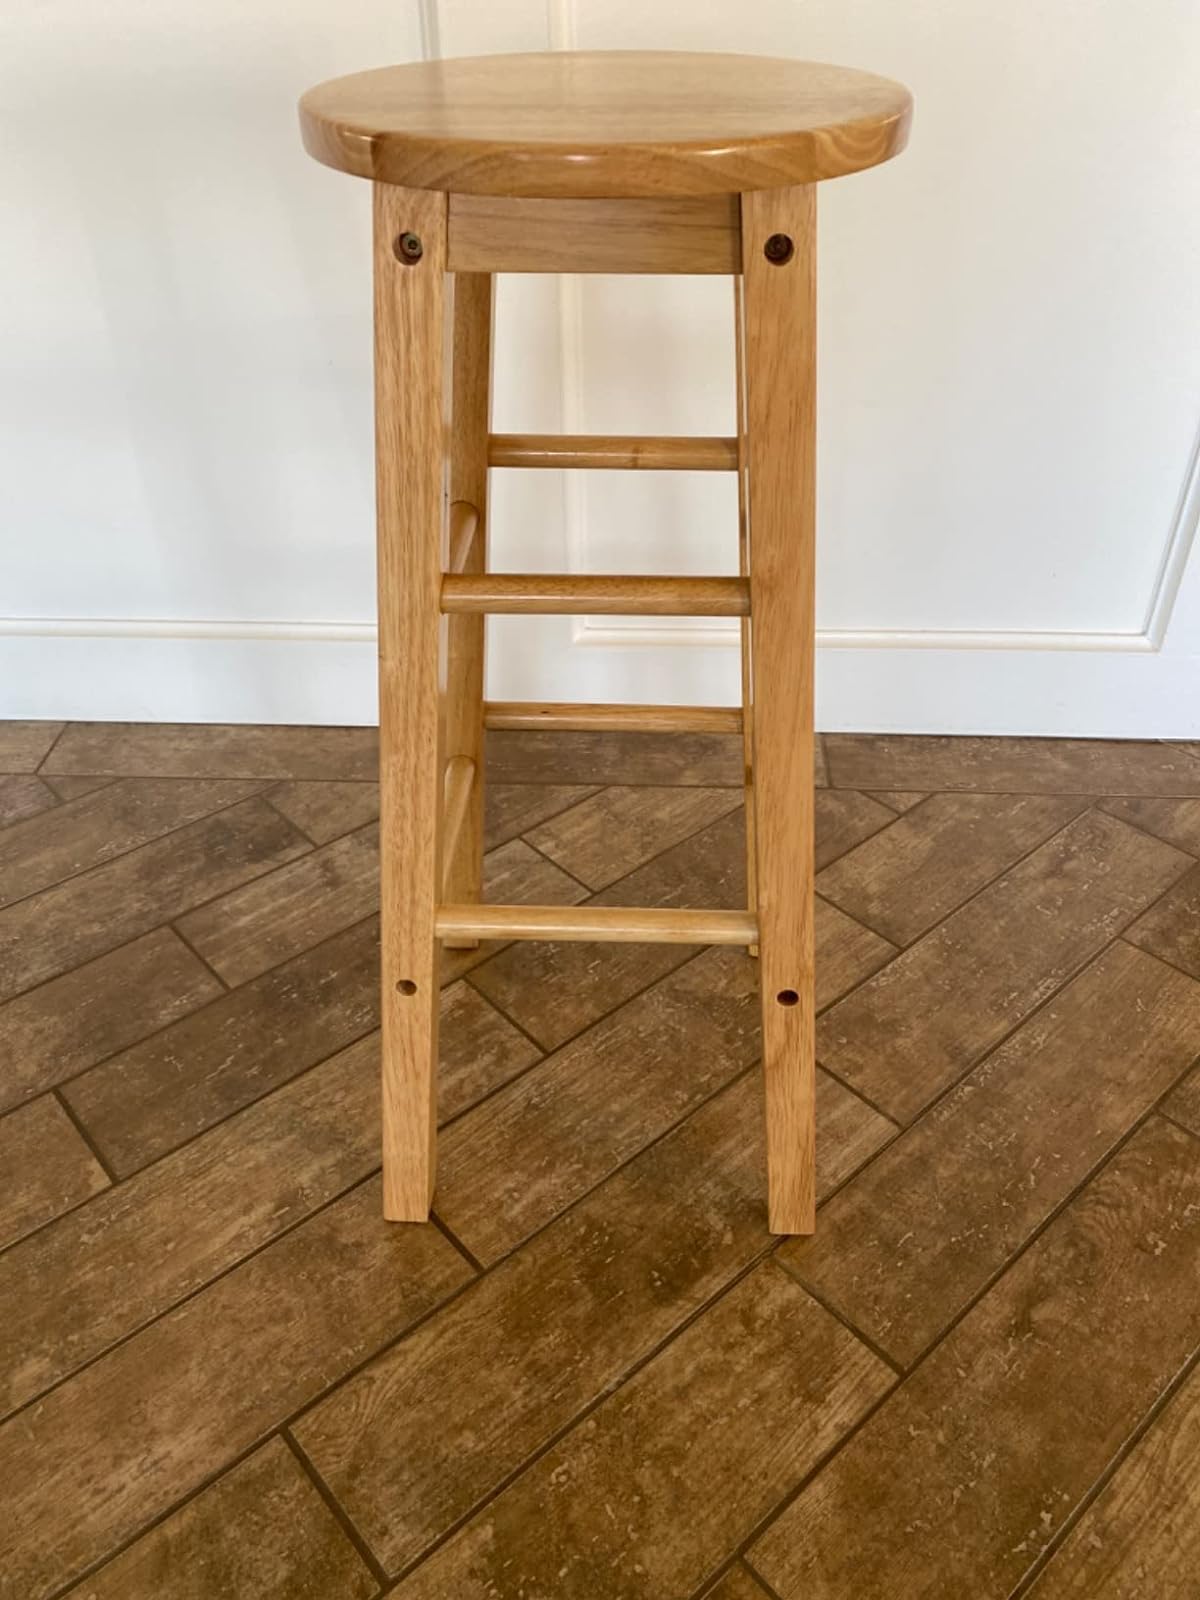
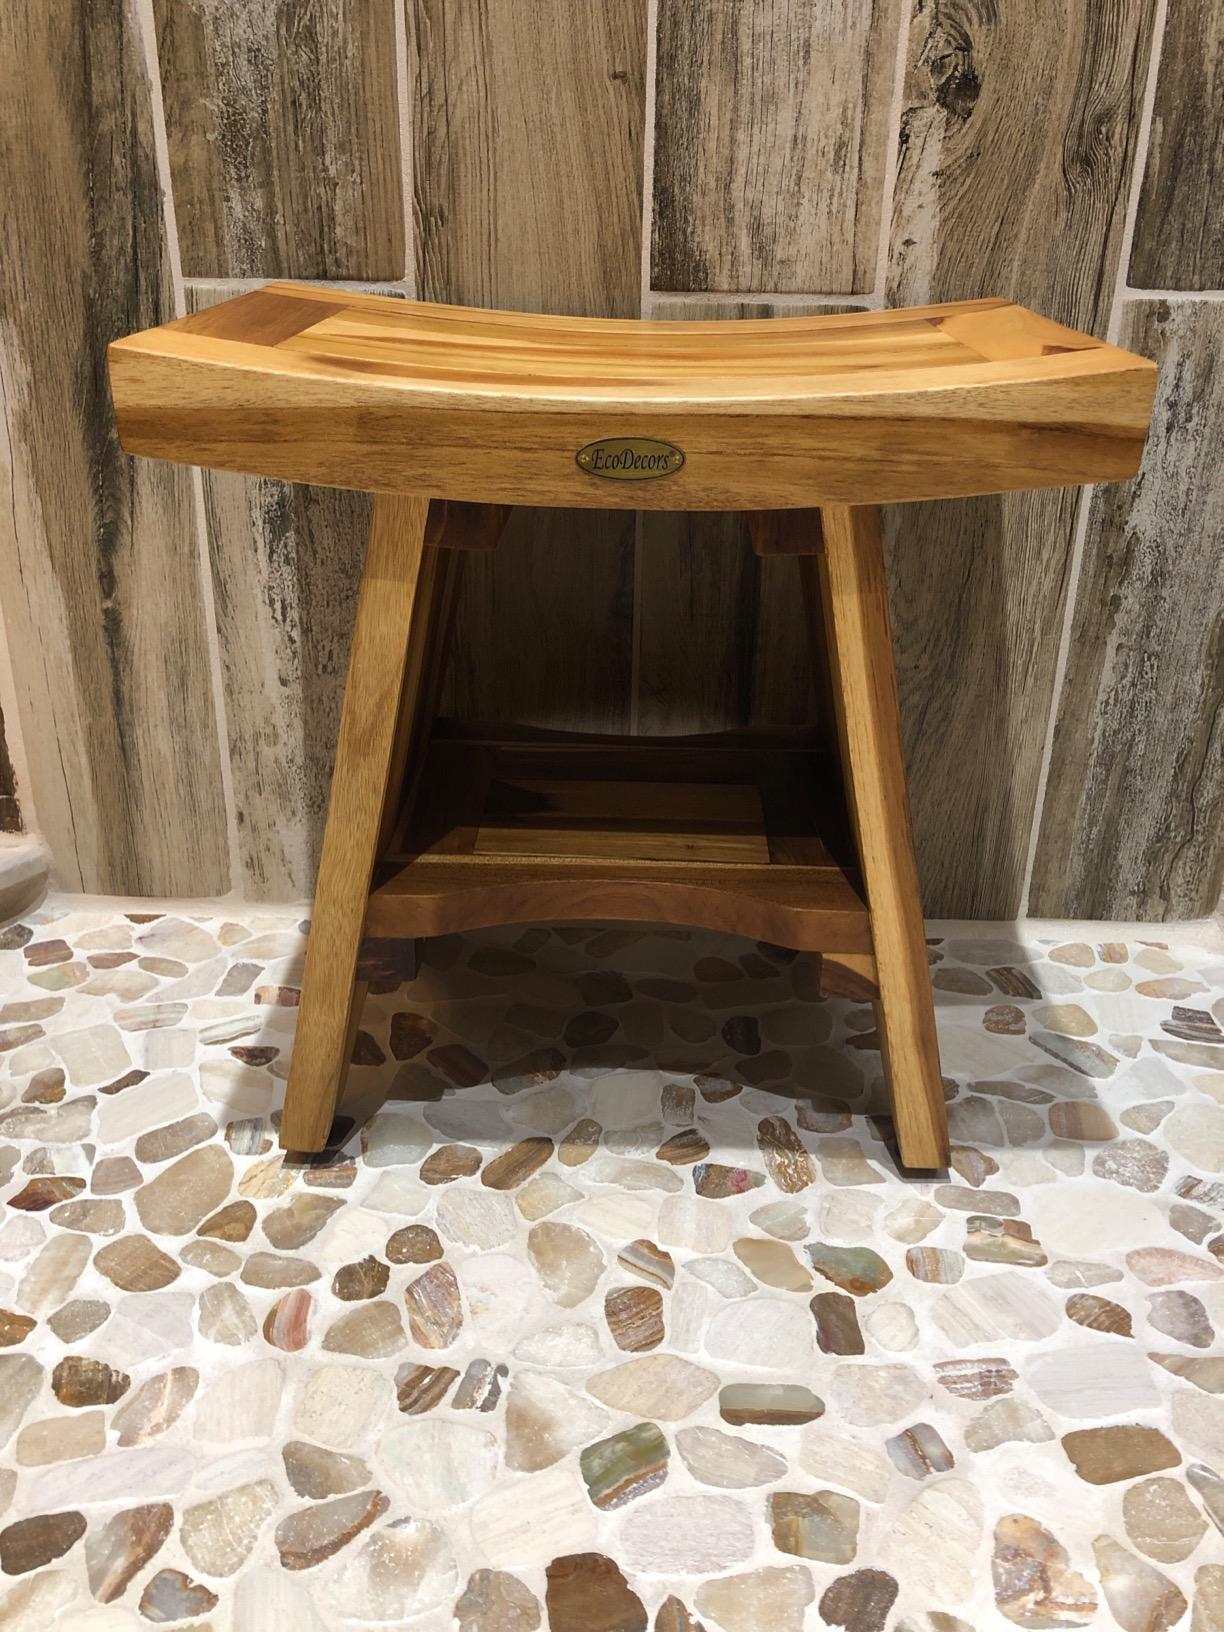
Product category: stool
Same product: no